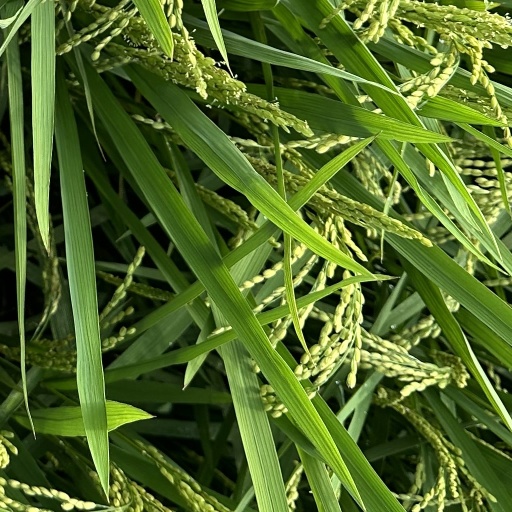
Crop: rice